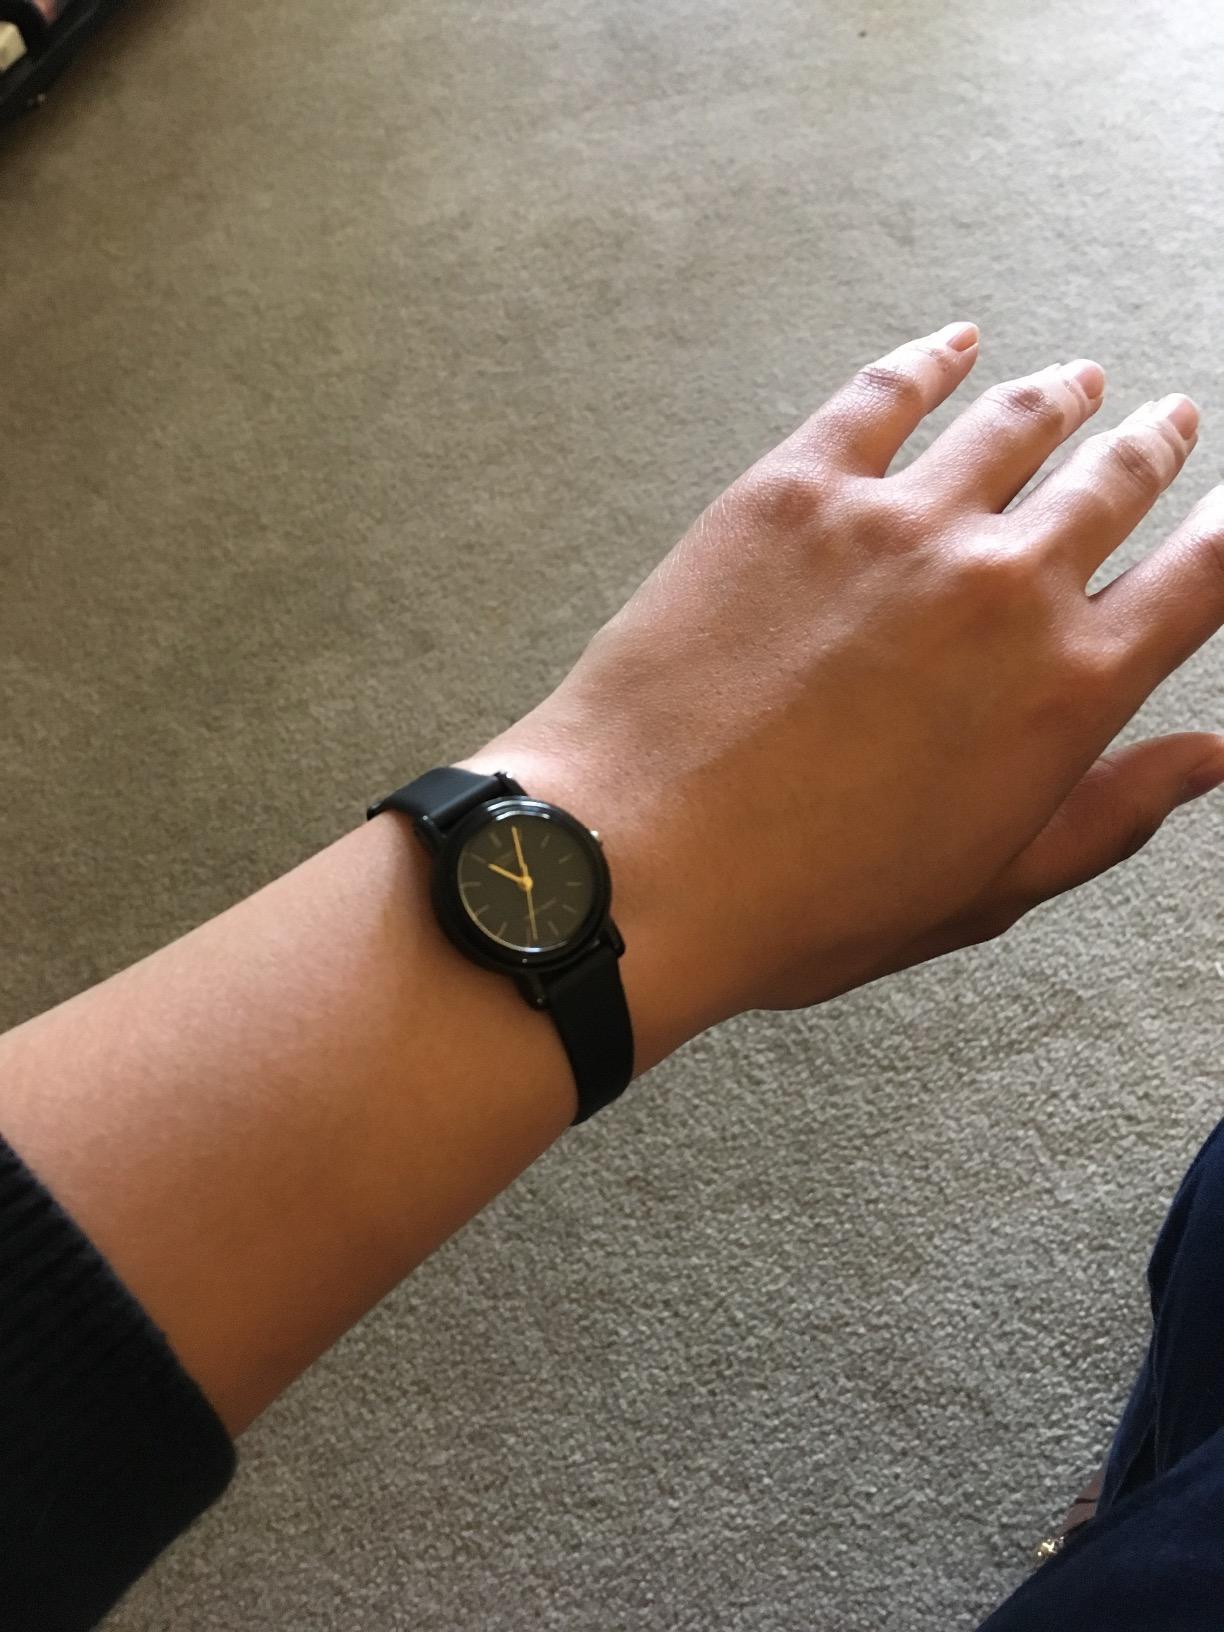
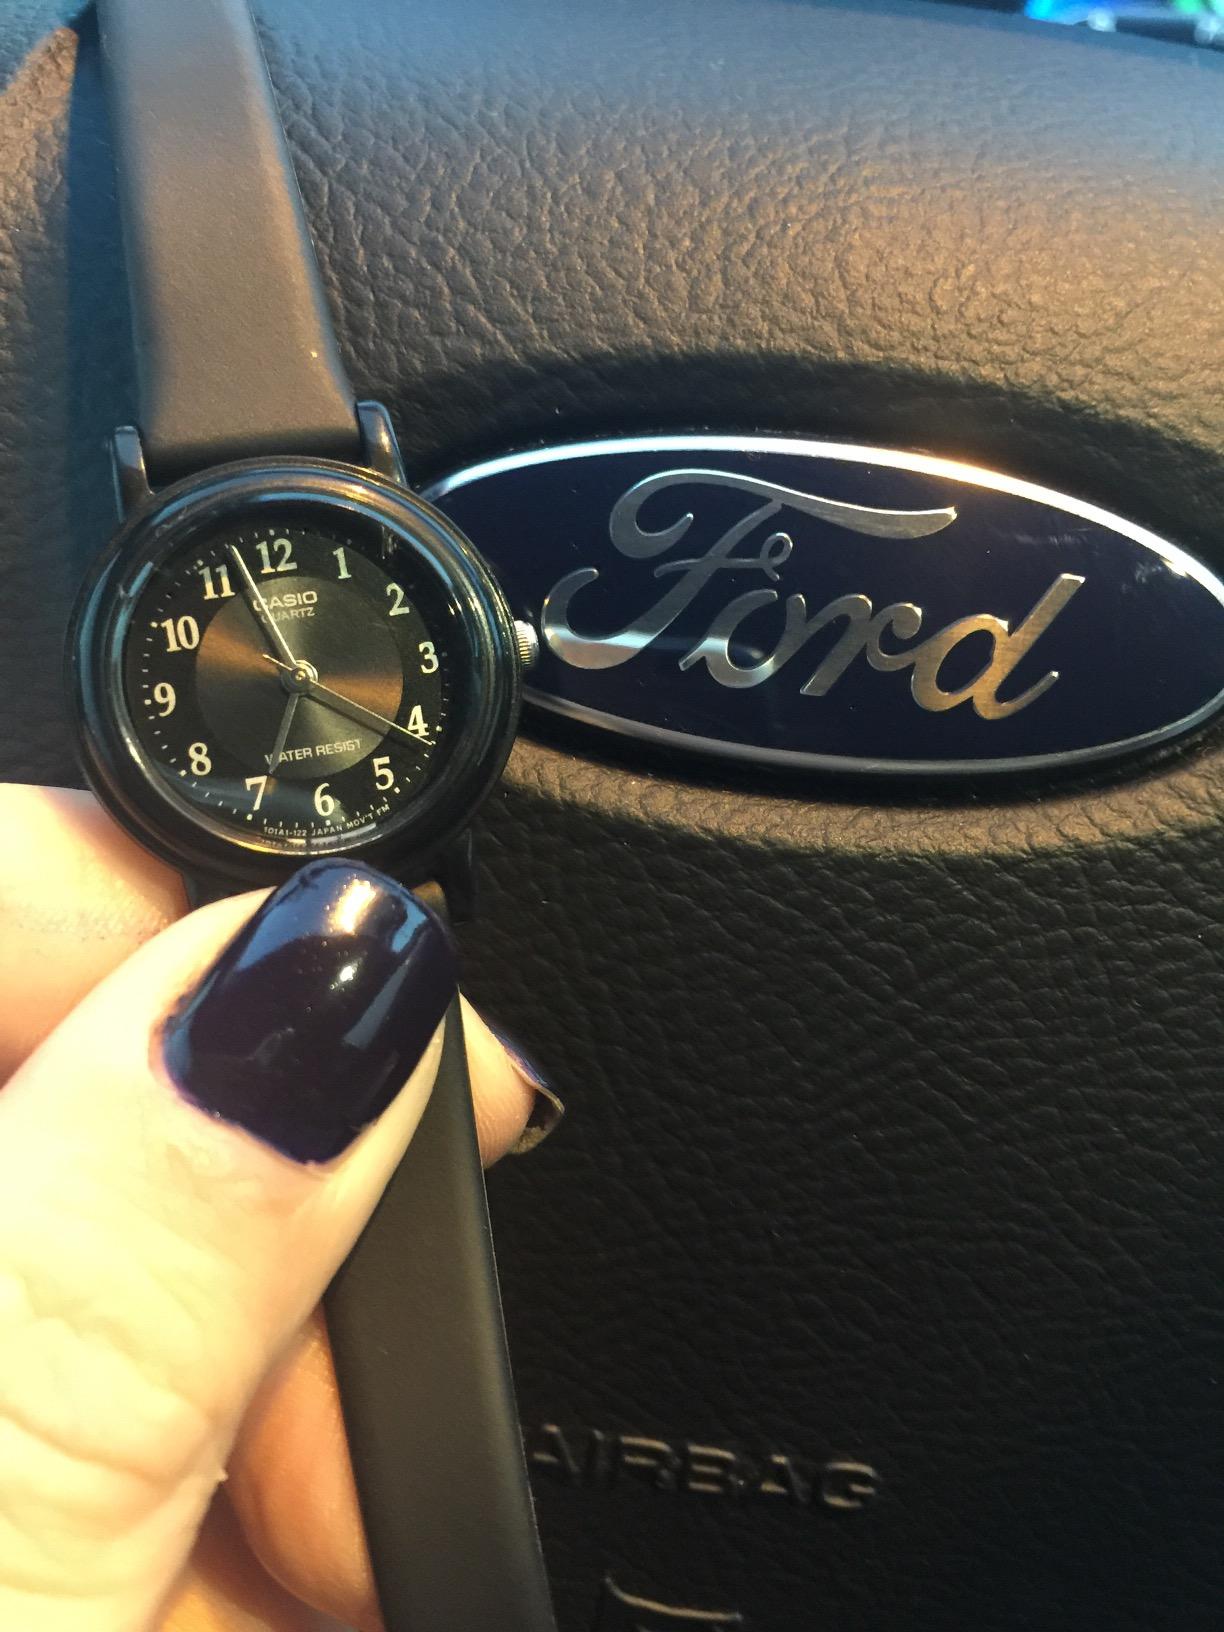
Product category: accessories_watch
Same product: no